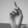
ASL letter: D